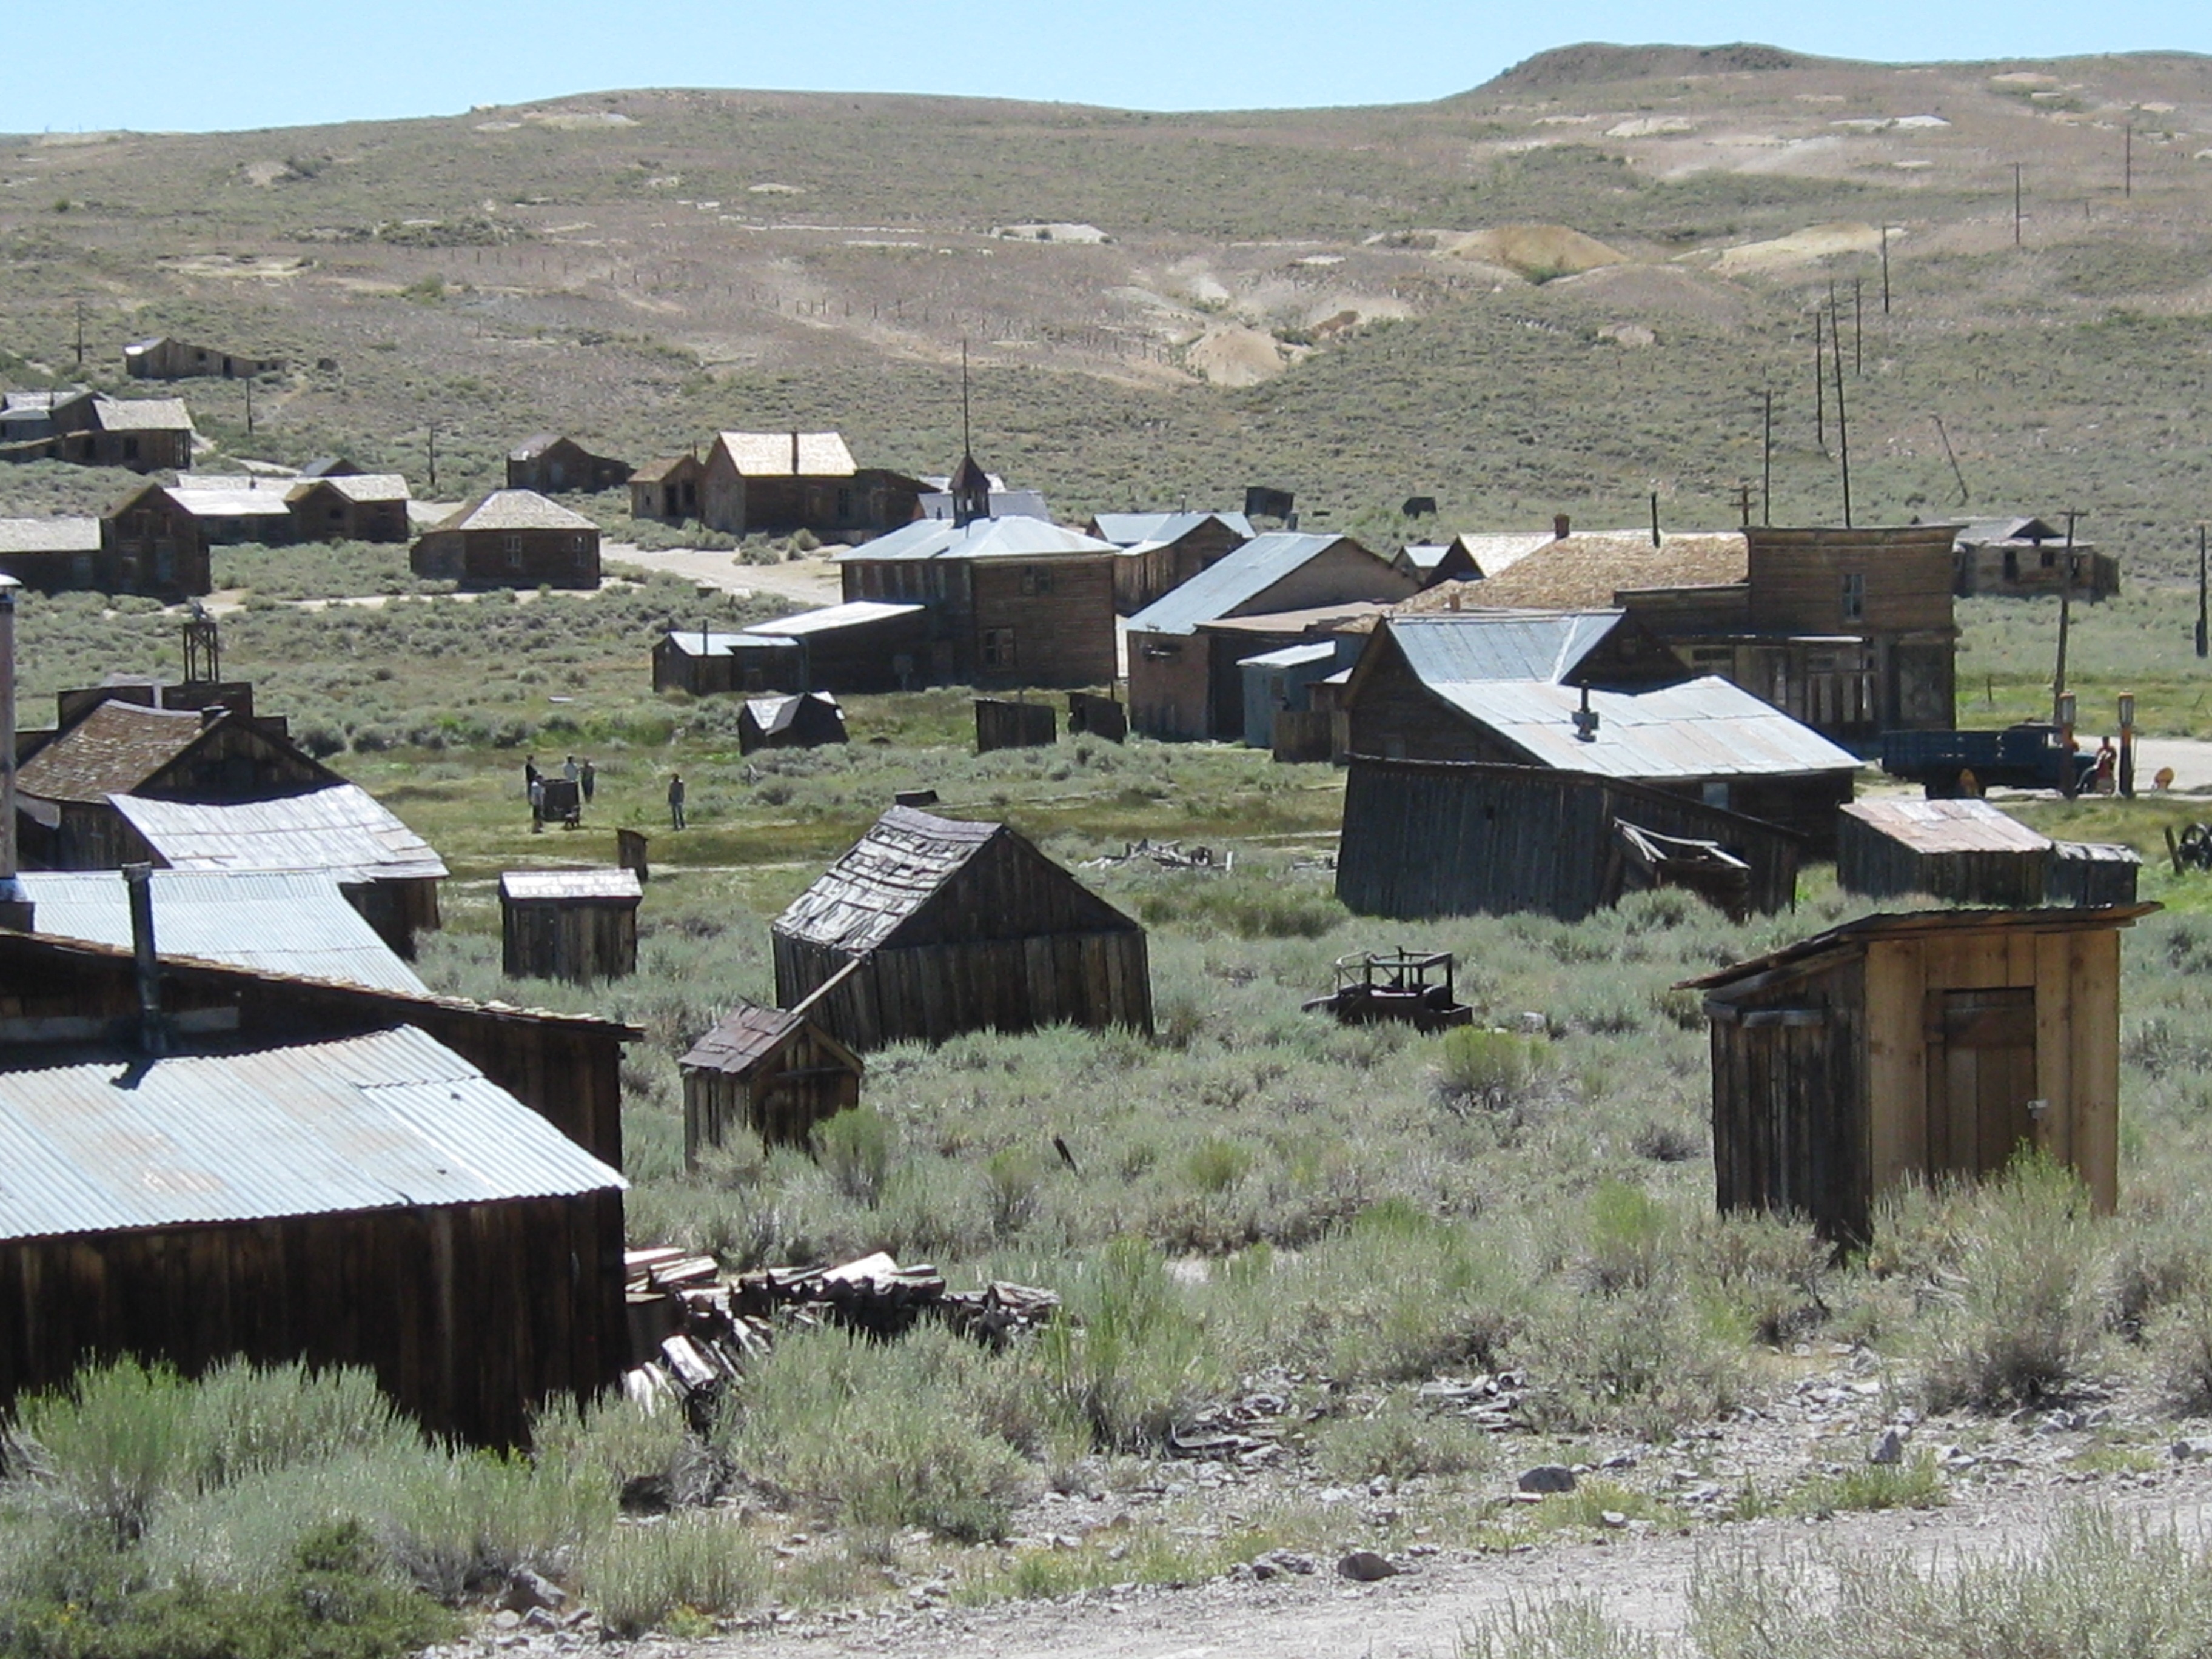
landscape, mountain, farm, desert, town, mountain range, hut, village, shack, usa, california, deserted, buildings, ghost town, mining, rural area, bodie, wild west, human settlement, bodie ghost town